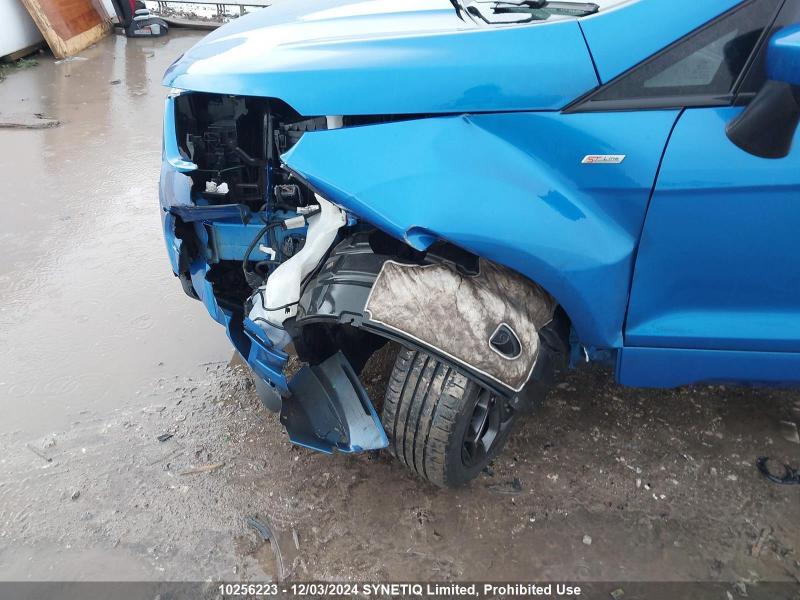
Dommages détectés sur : feu avant droit, capot, aile avant droite, porte avant droite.
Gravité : majeur